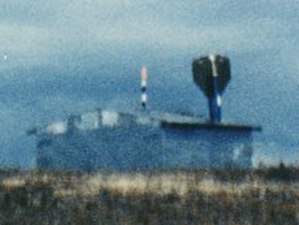
Joint Direct Attack Munition / Historie / Udvikling
OCD's første test af et GPS-styret våben på Eglin Air Force Base den 10. februar 1993.
Joint Direct Attack Munition er et styringssystem der kan konvertere en standard flybombe eller "dum bombe" til en præcisionsbombe, eller "smart bomb". Bomber påmonteret med JDAM bliver styret mod målet ved hjælp af et inertinavigationssystem integreret med et GPS-system som giver dem en rækkevidde på op til 28 kilometer. JDAM-udstyret kan monteres på bomber fra 227 kg til 907 kg. Når systemet bliver monteret på en bombe bliver bombens tekniske betegnelse ændret fra eksempelvis Mark 8x eller BLU til GBU. JDAM er i sig selv ikke et våben, men et system der bliver påmonteret en flybombe og gør den i stand til at styre mod en geografisk lokalitet med høj præcision. Nøglekomponenterne i systemet er halesektionen, hvor styrecomputeren er placeret sammen med GPS- og INS-systemerne, samt styrefinnerne. JDAM-systemet skulle forbedre præcisionen i forhold til den ældre laser- og infrarøde teknologi der blev benyttet i tidligere præcisionsbombesystemer og kunne risikere dårlig præcision grundet eventuelt dårligt vejr eller et infavorabelt terræn. Nogle JDAM-systemer er også udstyret med lasersystemer.